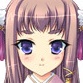
Portrait style: Anime Portrait